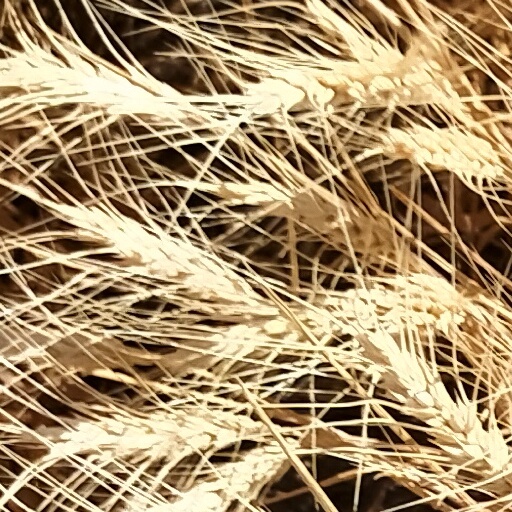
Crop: wheat